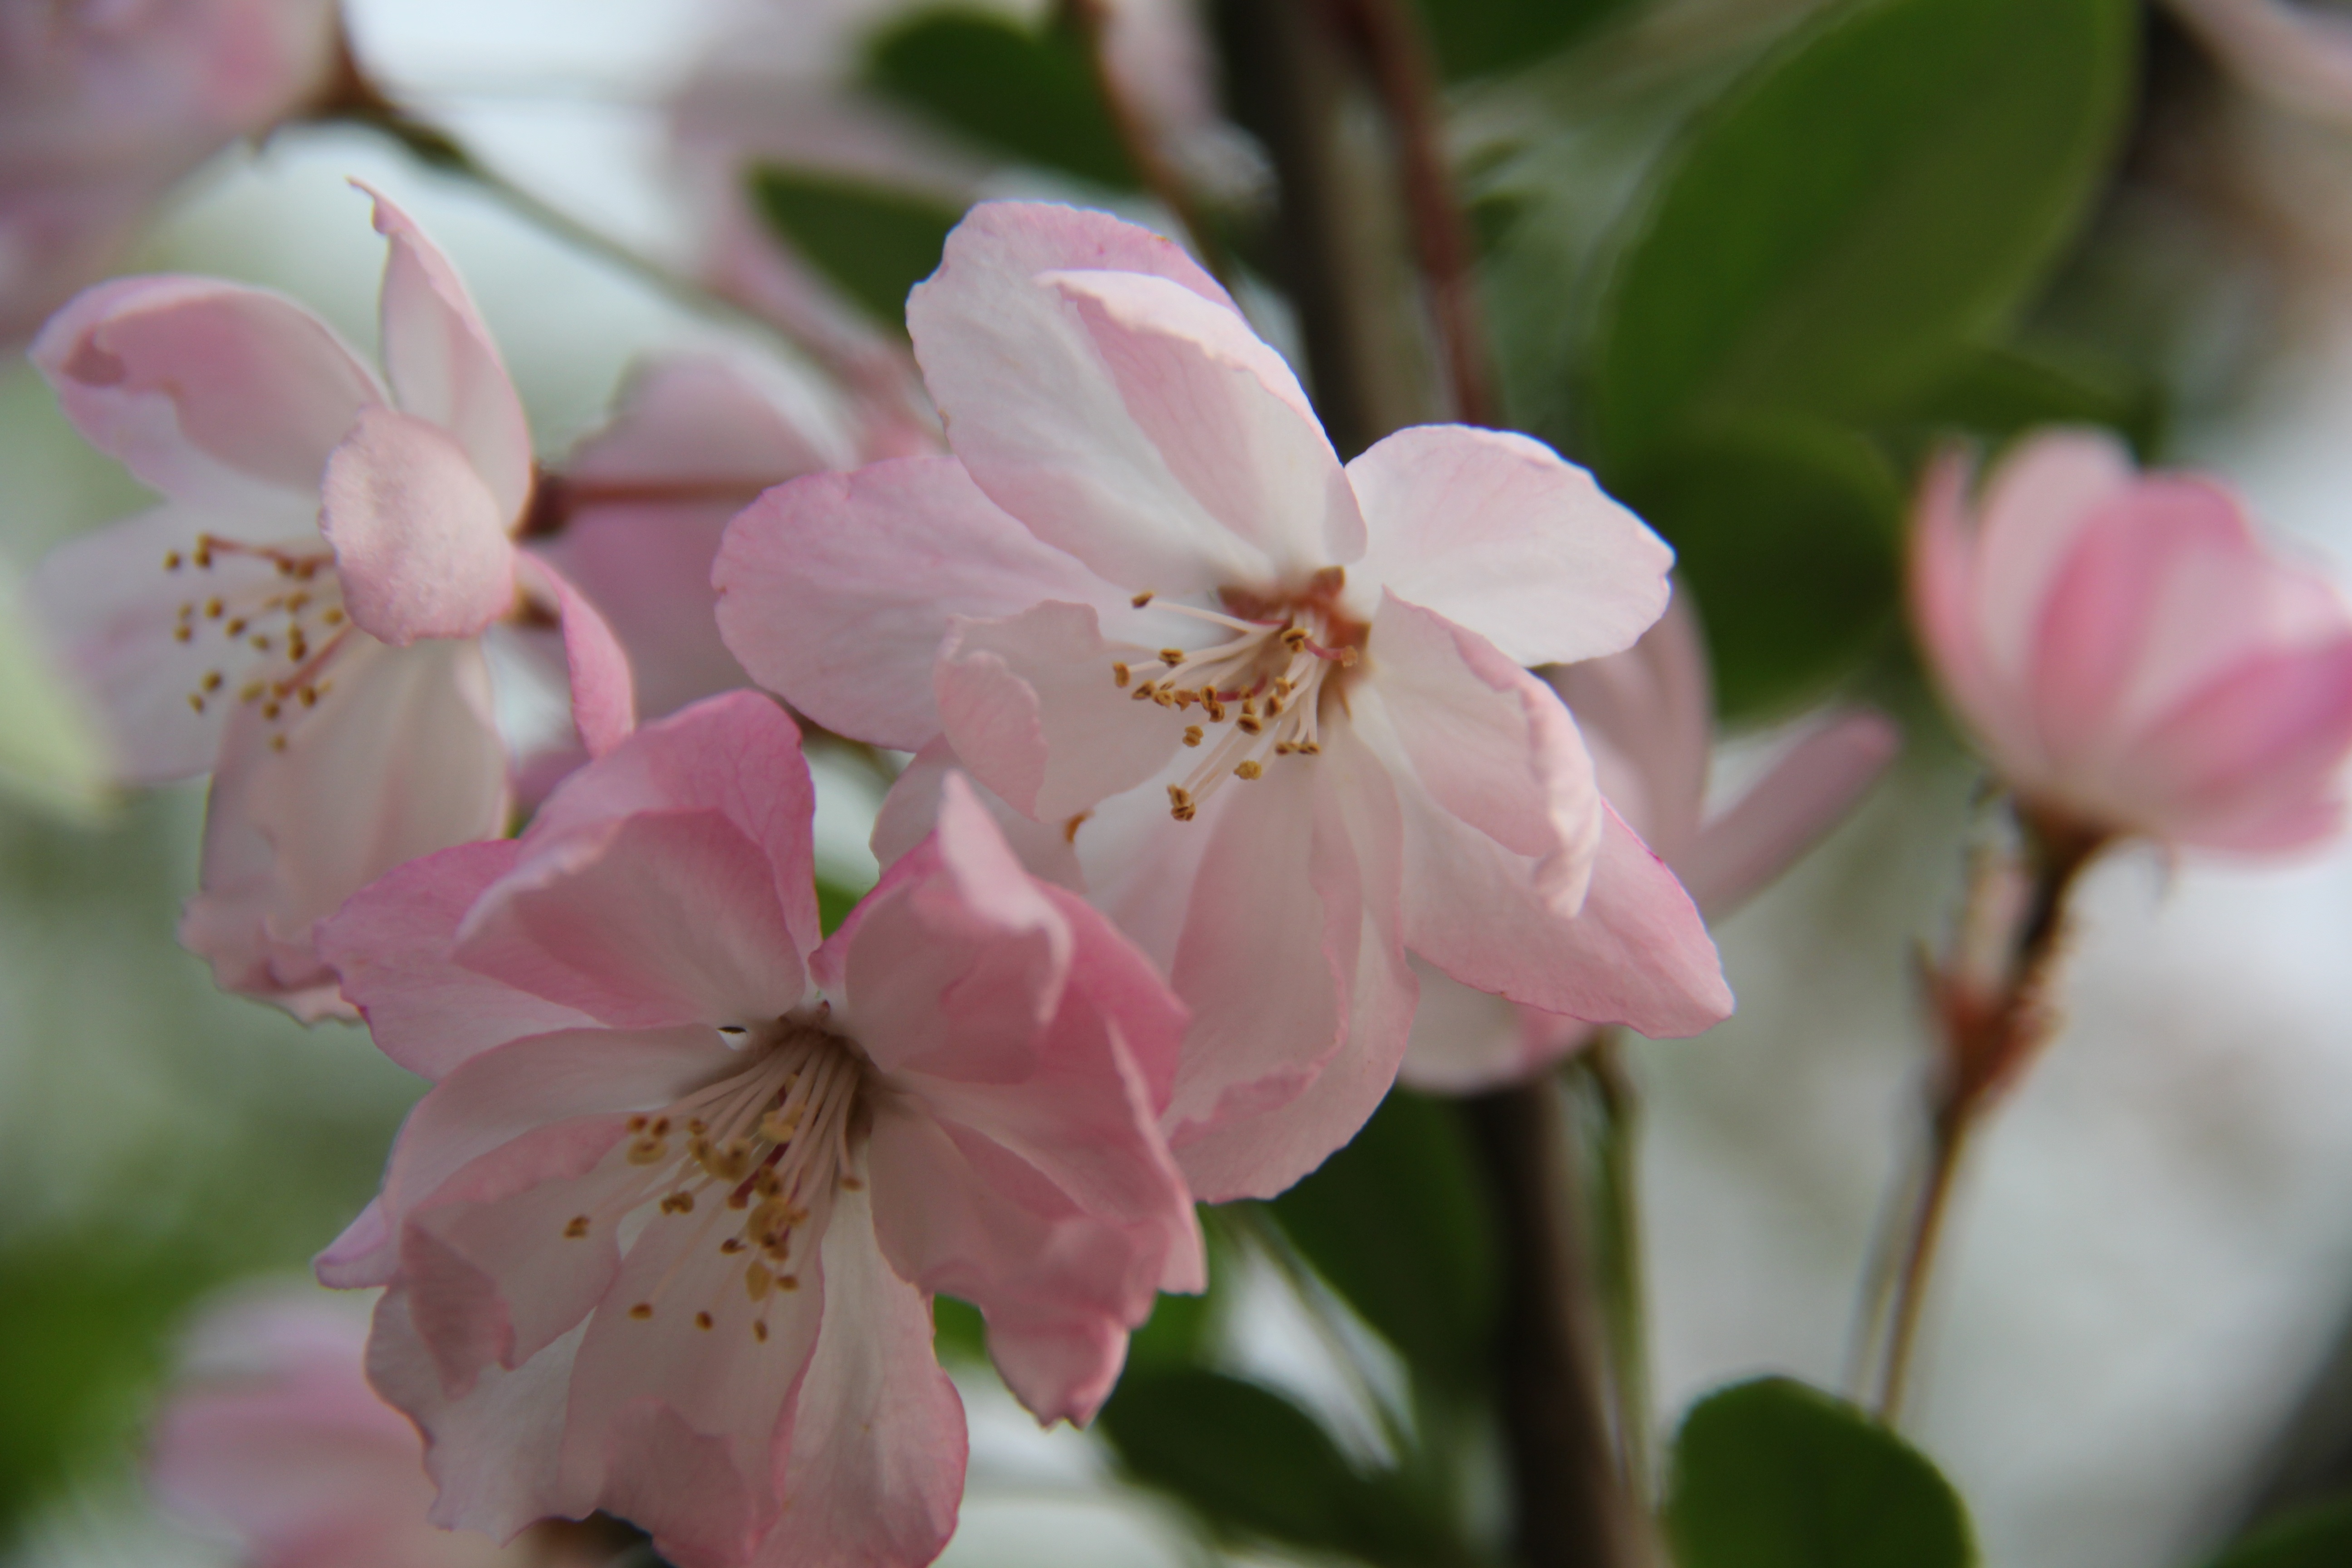
branch, blossom, plant, flower, petal, spring, produce, botany, pink, flora, flowers, close up, shrub, small fresh, macro photography, flowering plant, rose family, land plant